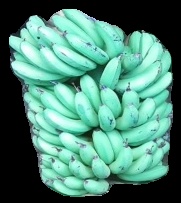
Variety: pachbale
Grade: grade1